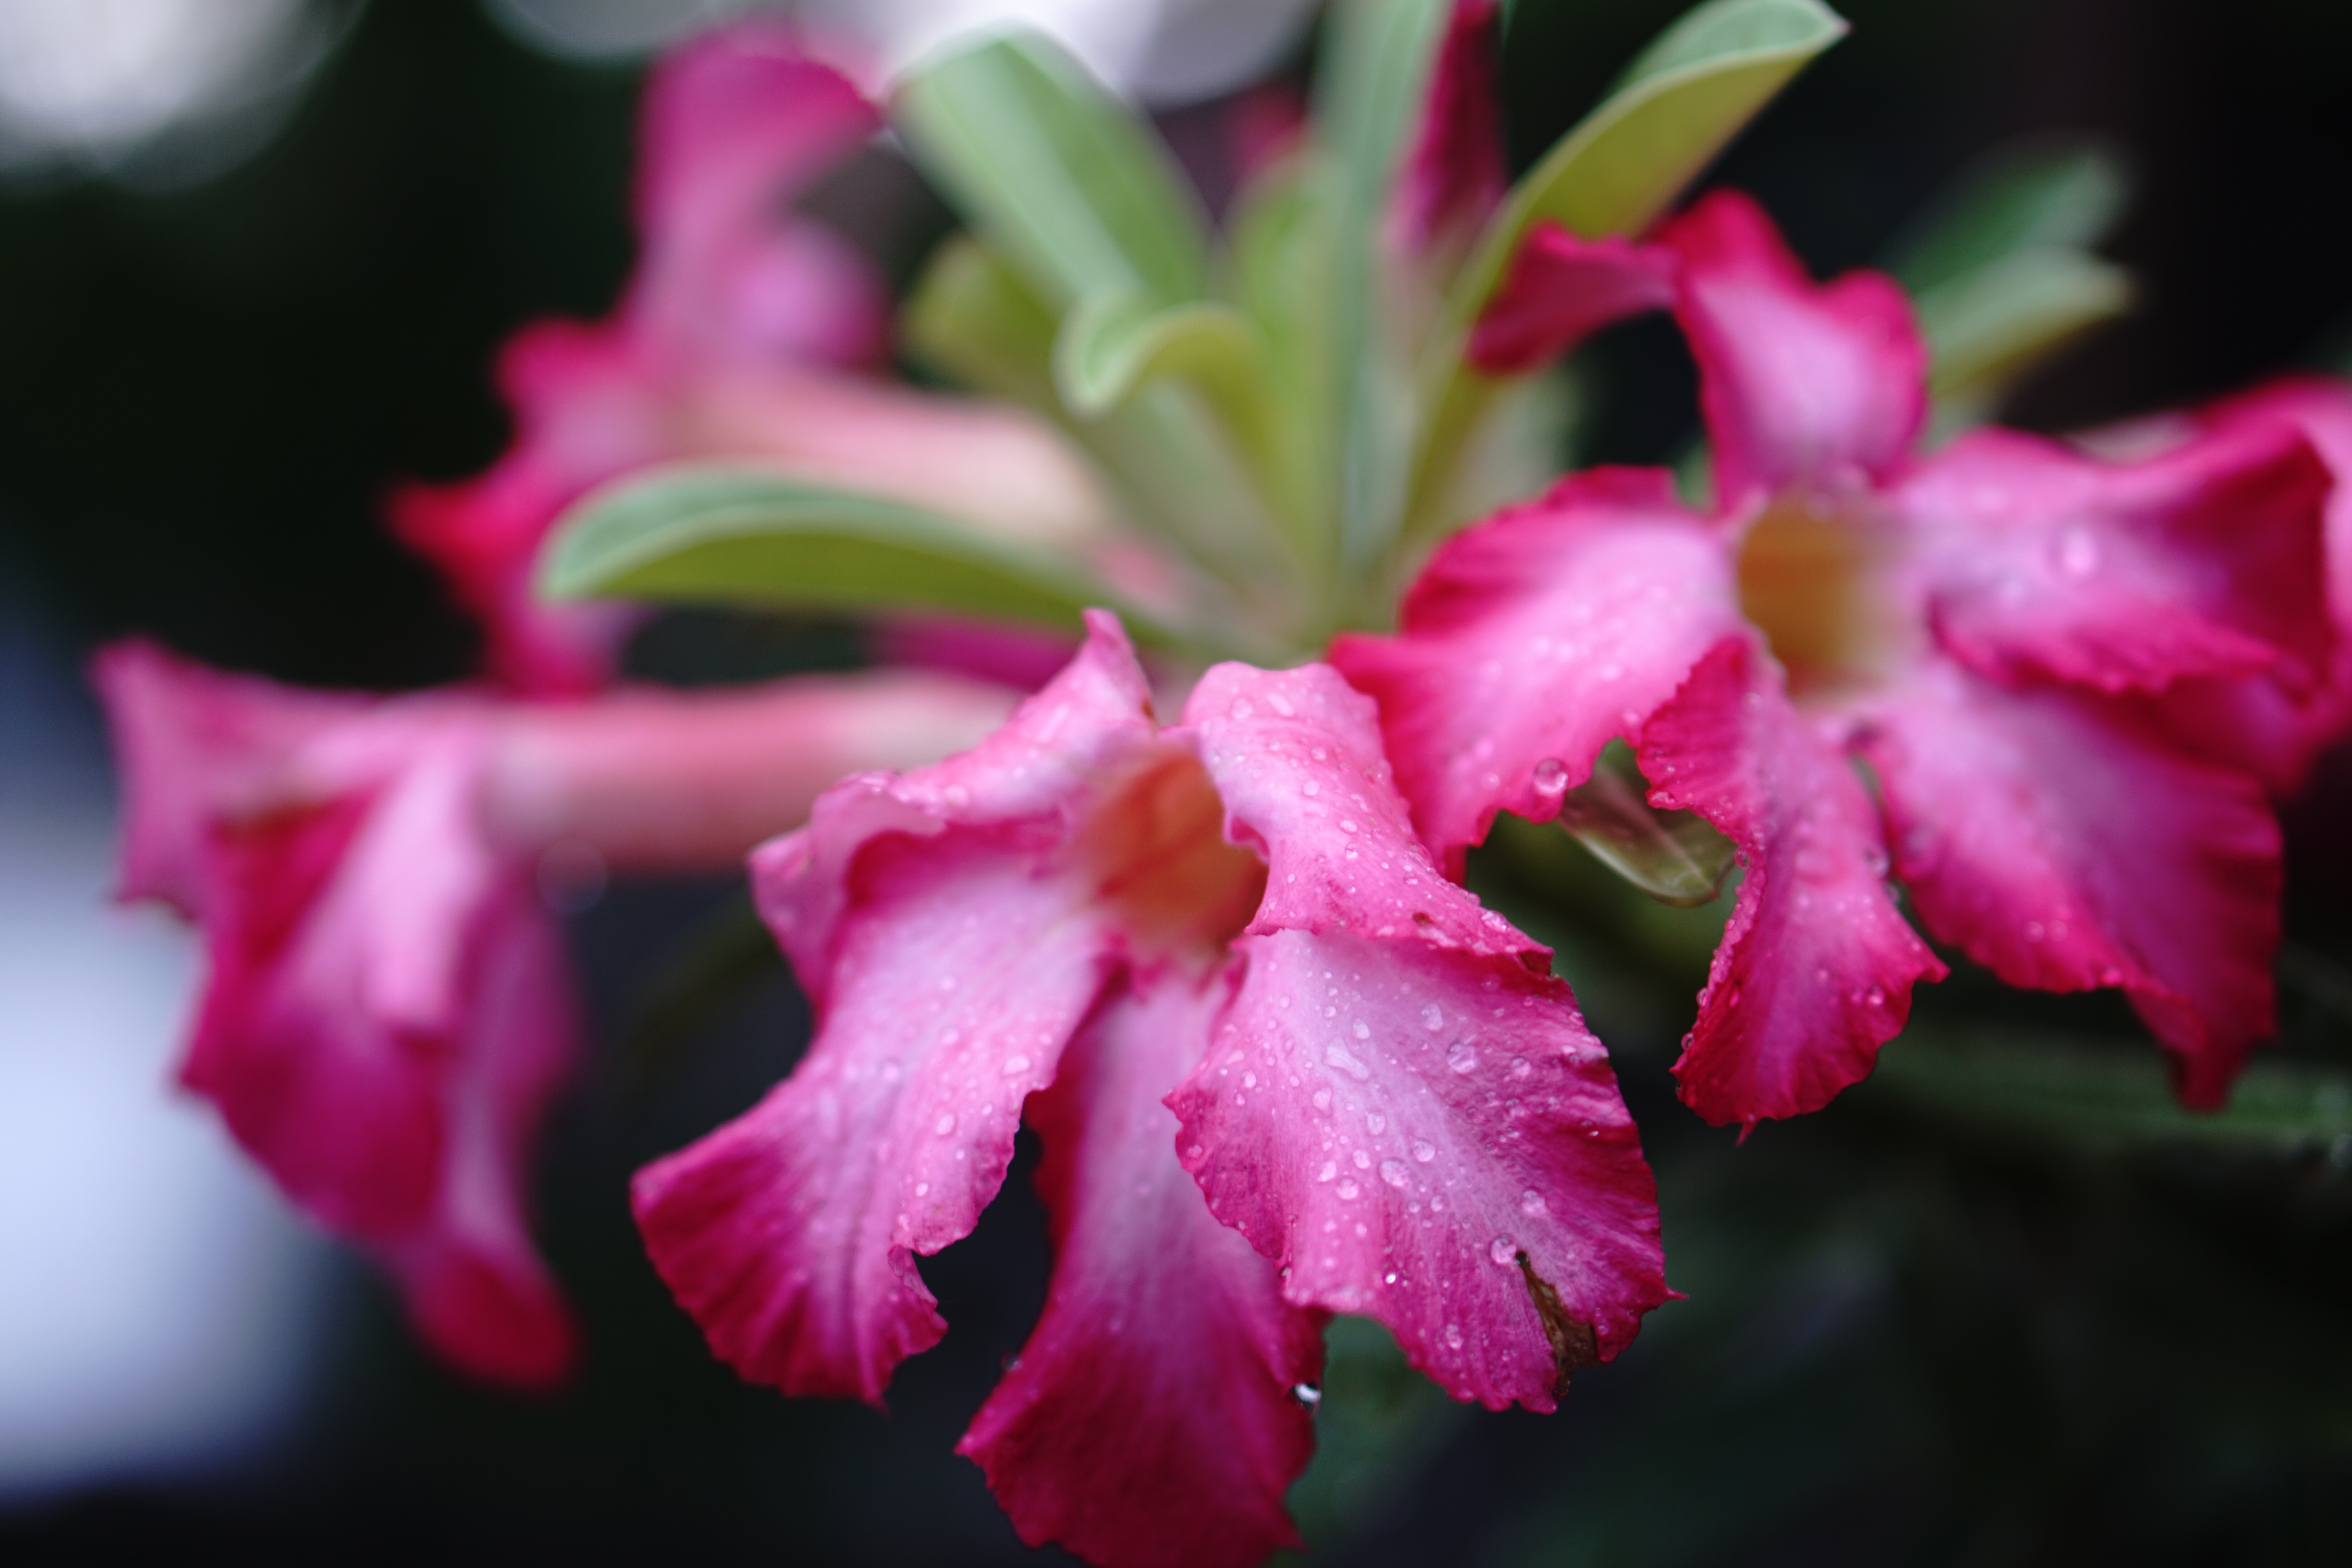
blossom, plant, leaf, flower, petal, botany, pink, flora, shrub, rhododendron, macro photography, flowering plant, cattleya, woody plant, land plant, christmas orchid, cattleya labiata